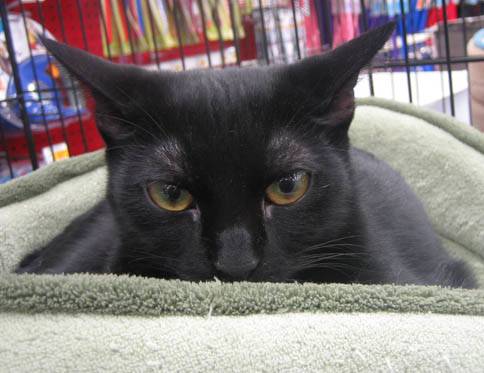
Label: cat